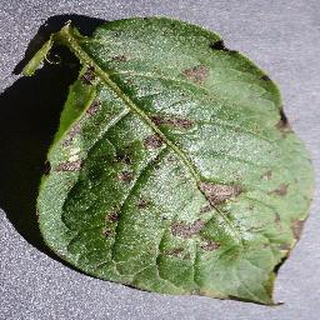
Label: potato_early_blight